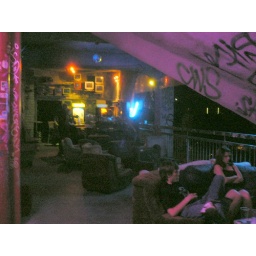
bar in 5th floor in Kunsthaus Tacheles Berlin